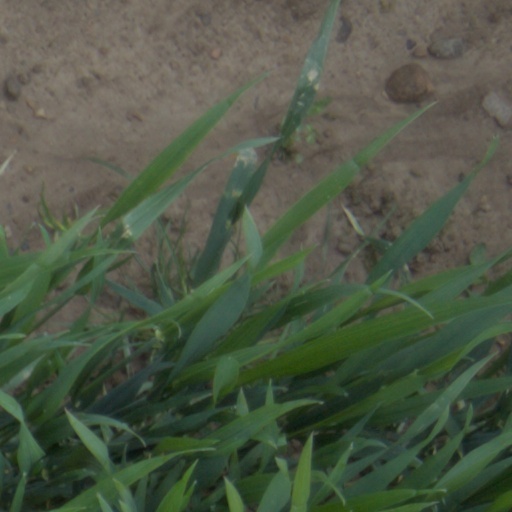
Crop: wheat